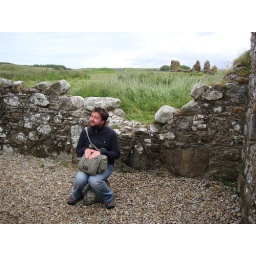
having a wee seat in the house of my forefathers